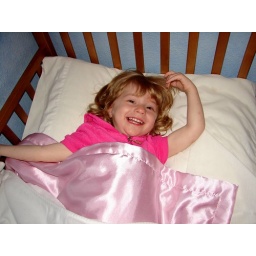
Happy girl in her new bed